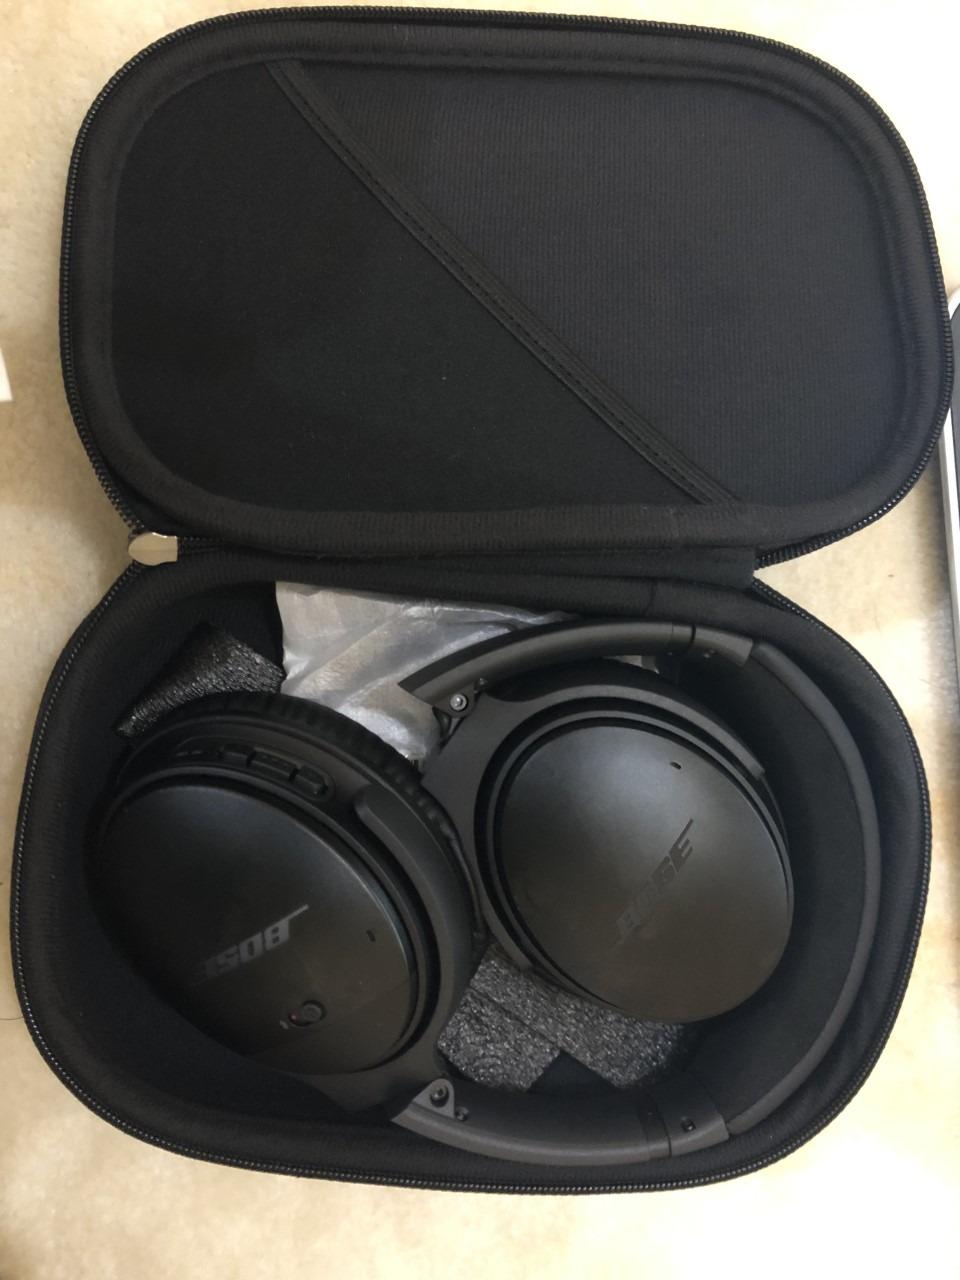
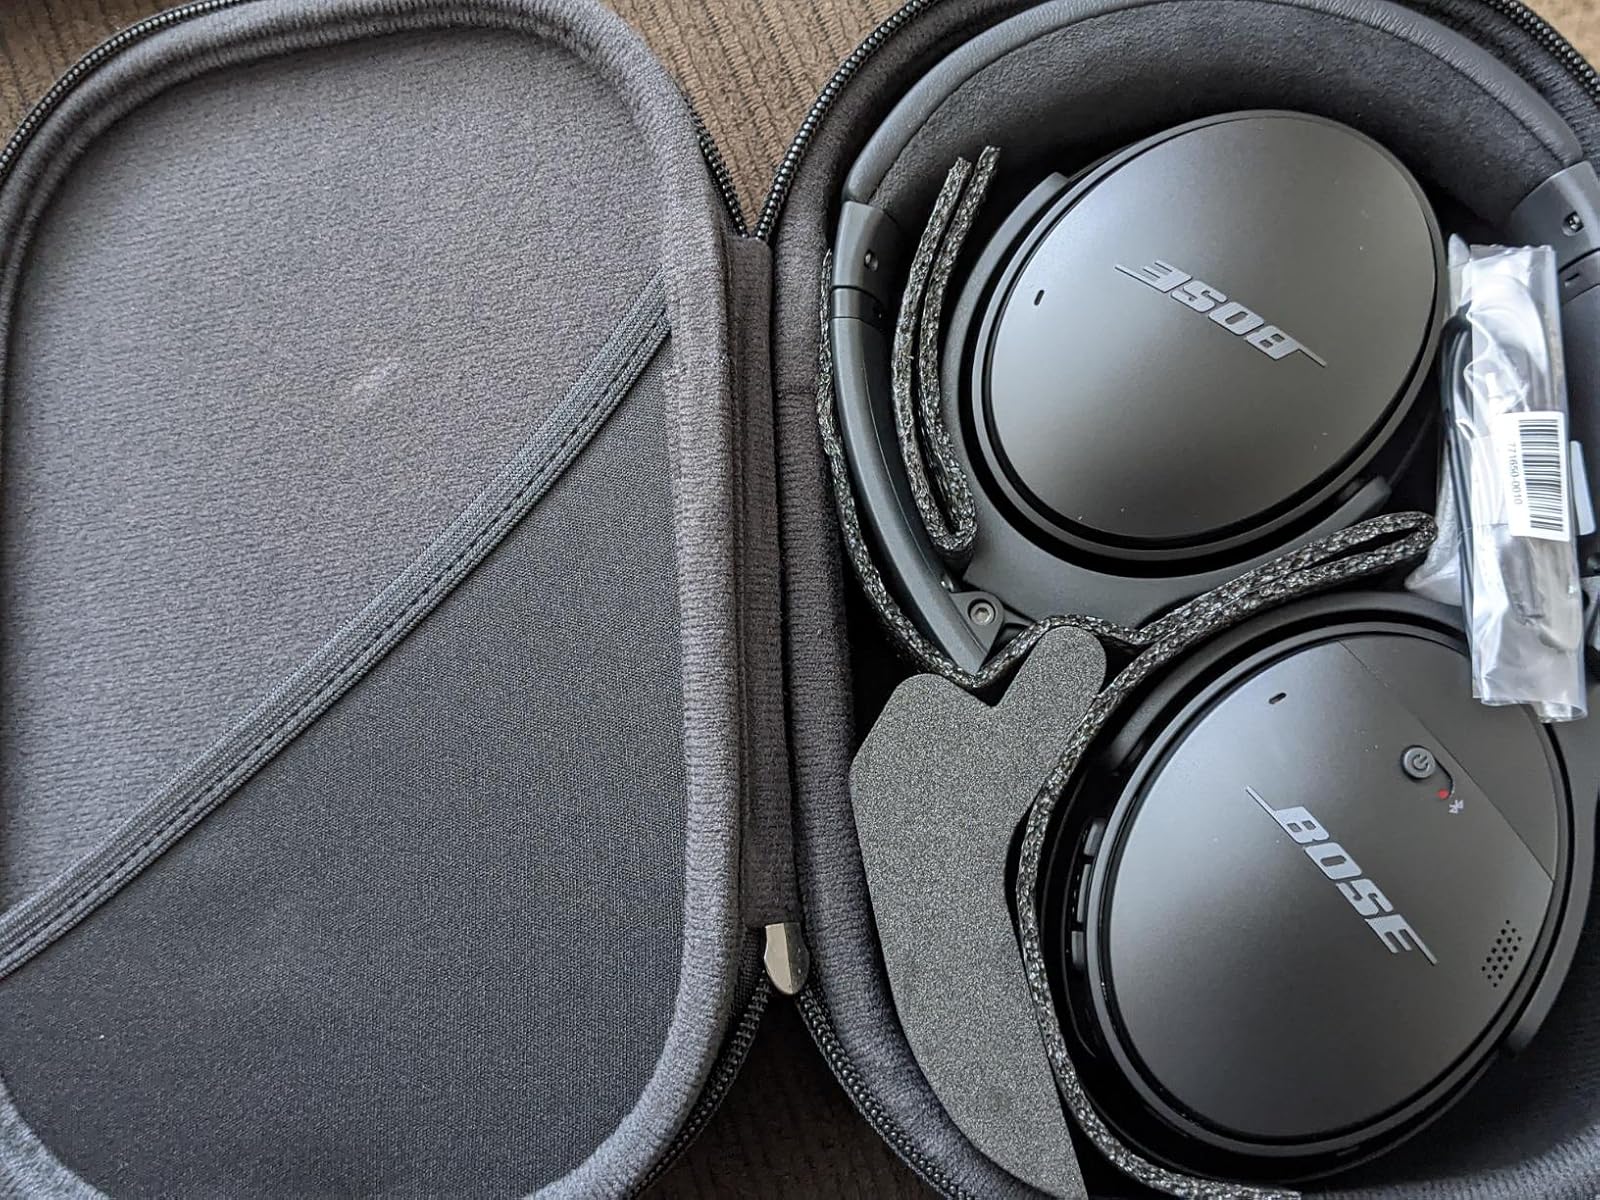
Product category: headphones
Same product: yes